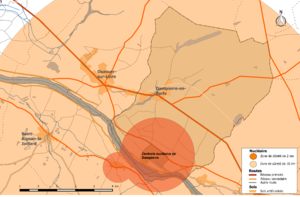
Zones de sûreté 2 km et 10 km autour de la centrale nucléaire de Dampierre - commune de Dampierre-en-Burly
Dampierre-en-Burly est une commune française située dans le département du Loiret en région Centre-Val de Loire.